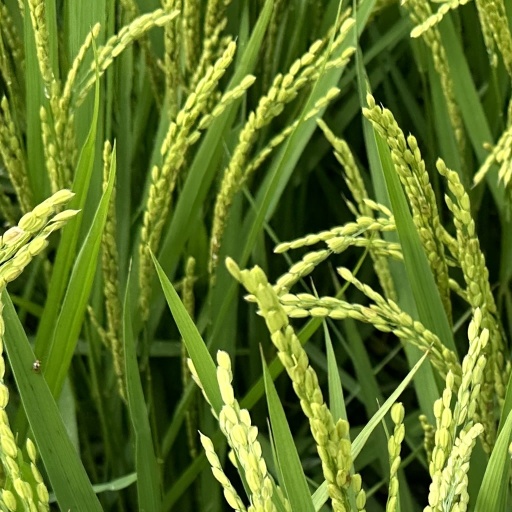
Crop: rice